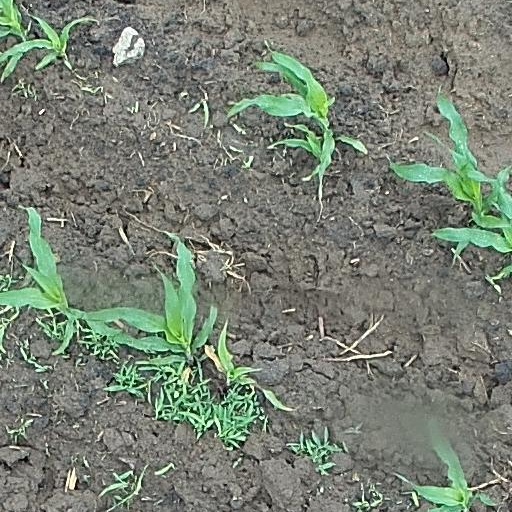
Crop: maize; corn